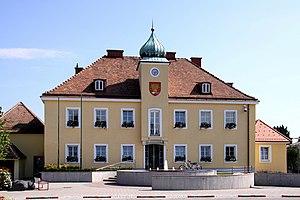
Siegendorf est une commune autrichienne du district d'Eisenstadt-Umgebung dans le Burgenland.